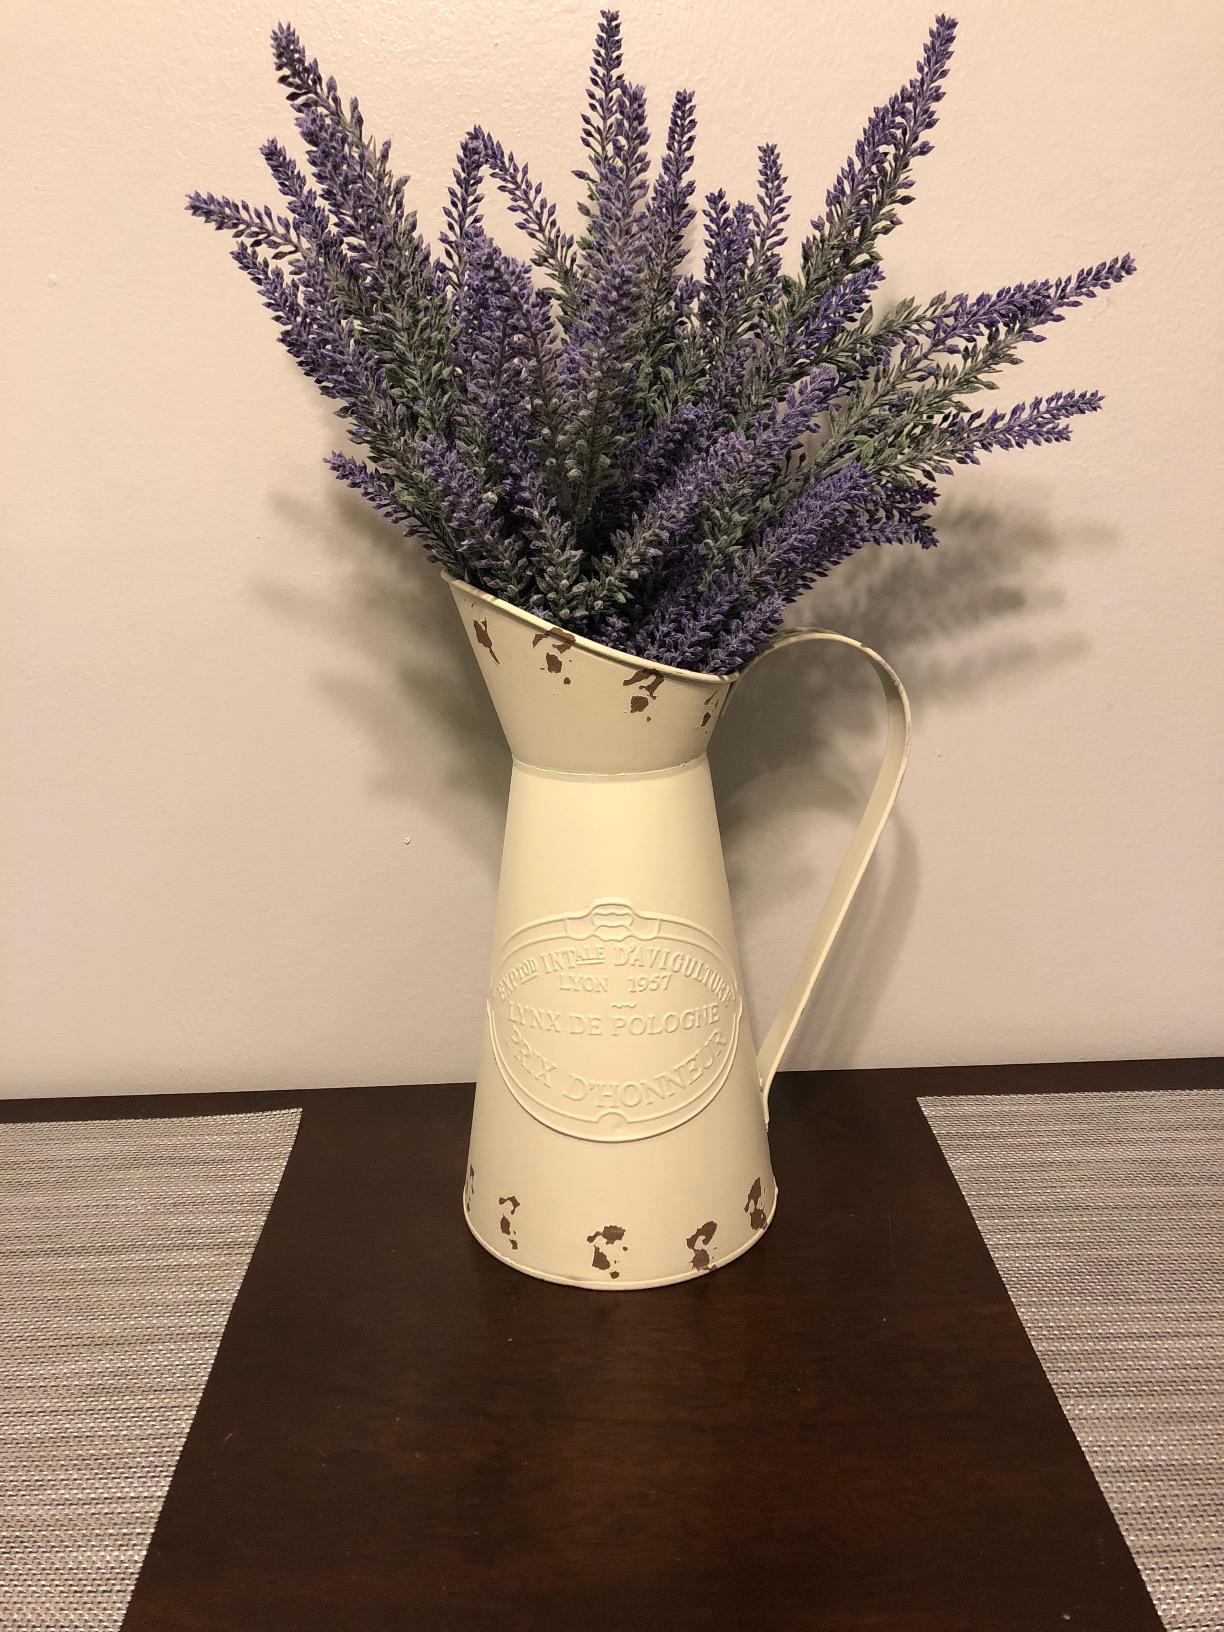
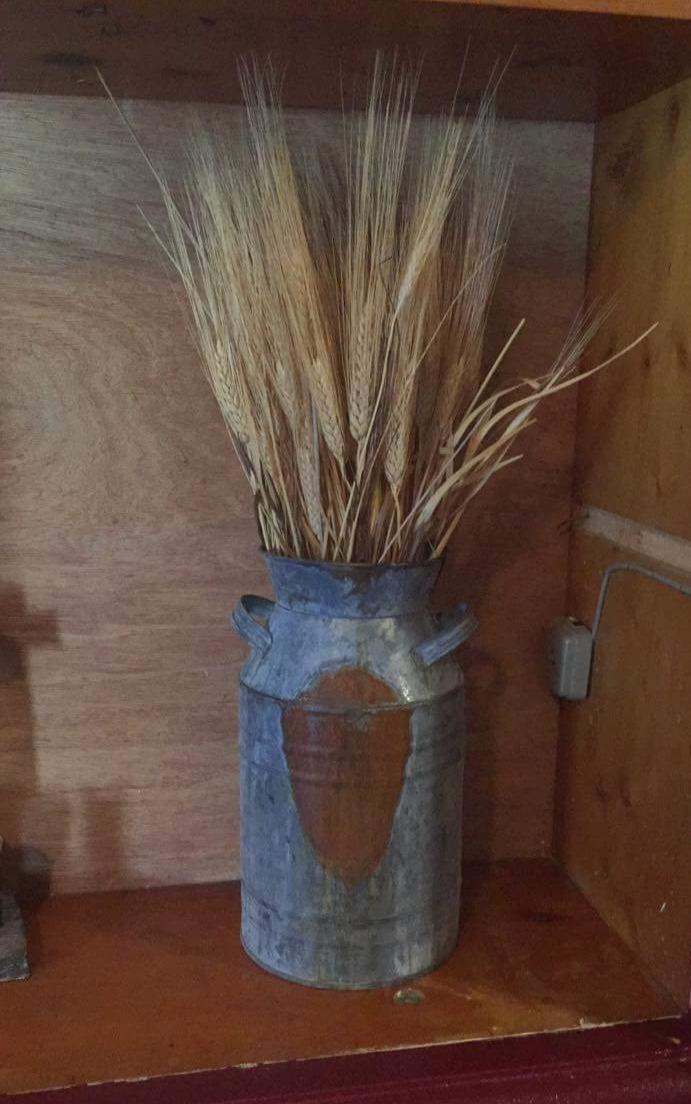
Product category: vase
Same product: no